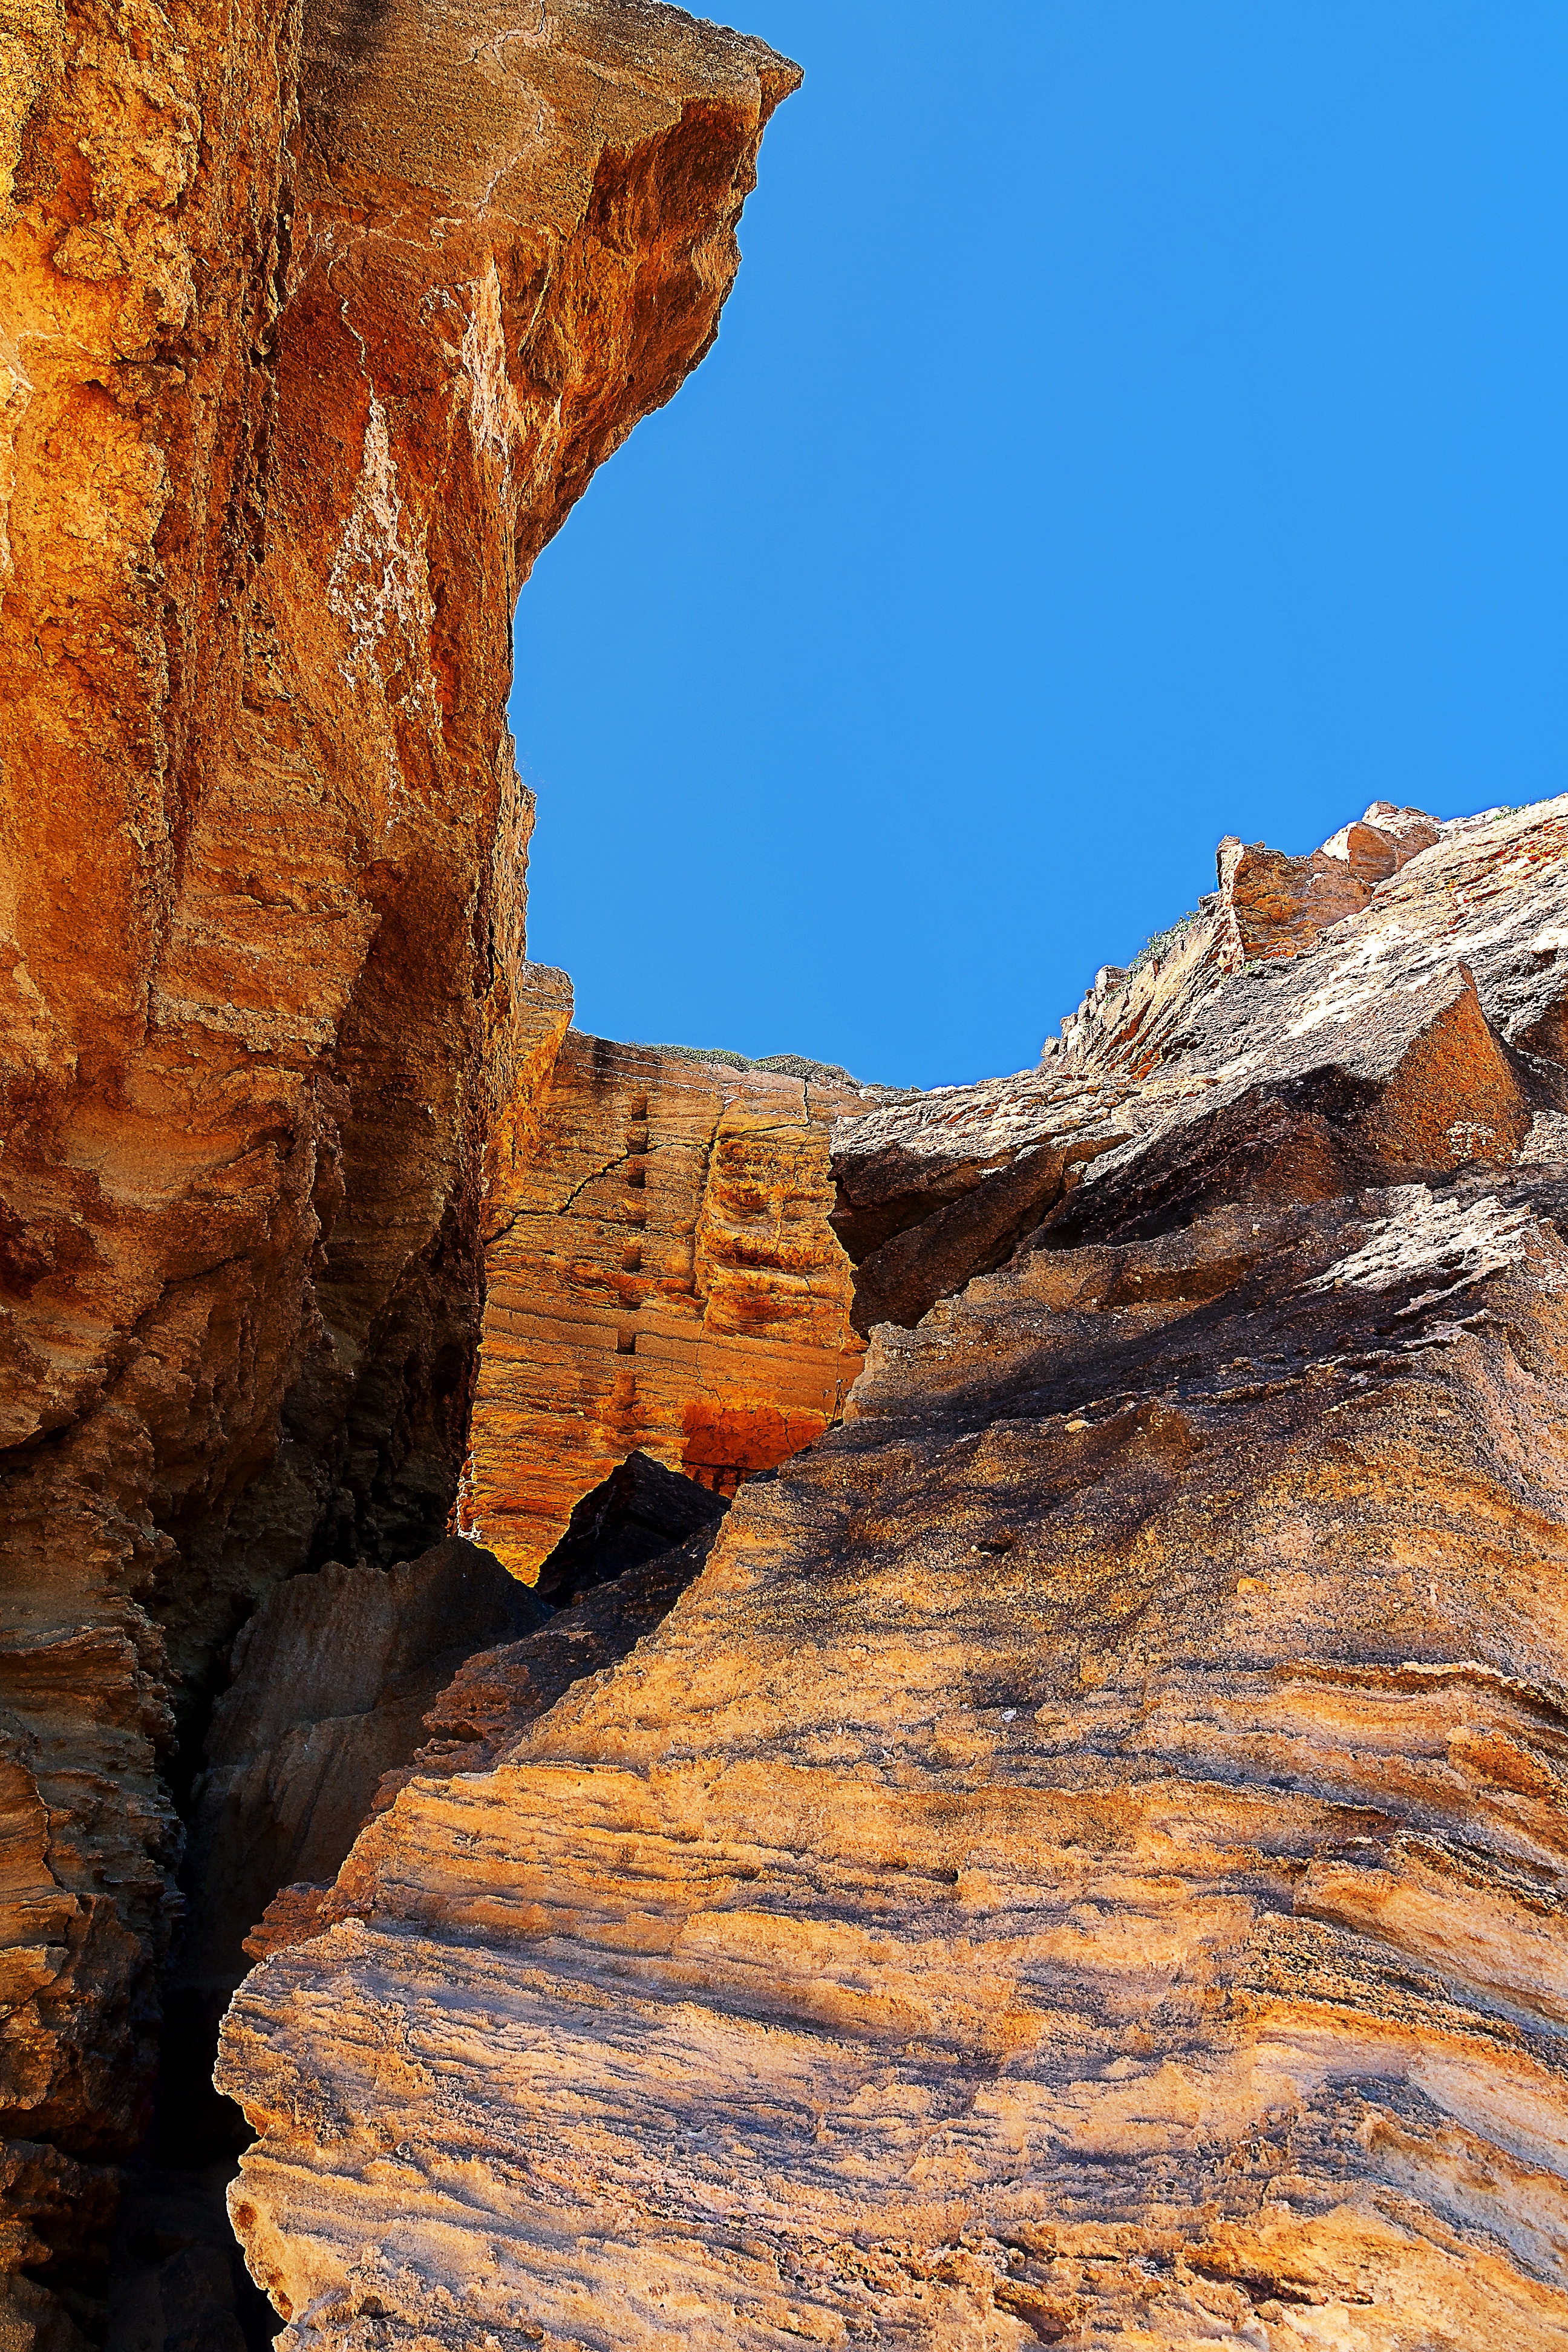
rock, formation, cliff, arch, island, canyon, terrain, material, geology, holidays, wadi, sicily, landform, ancient history, geographical feature